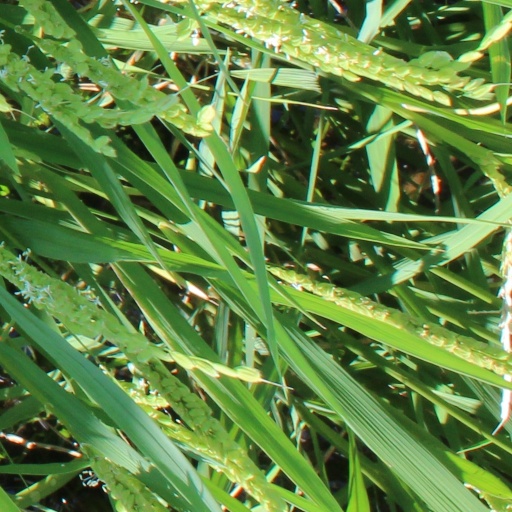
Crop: rice